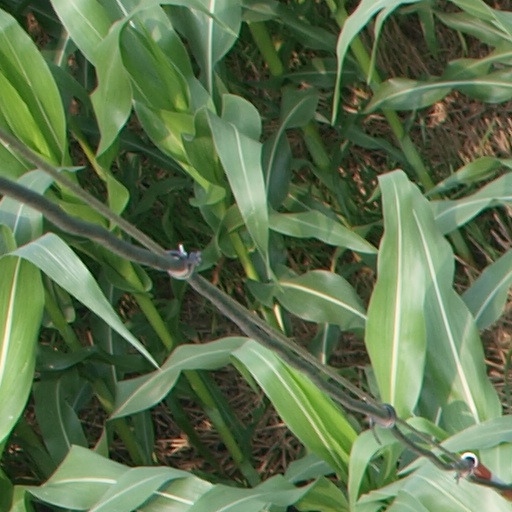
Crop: maize; corn